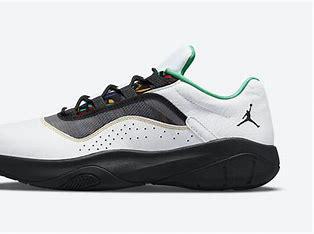
Brand: Jordan
Model: 11 Cmft